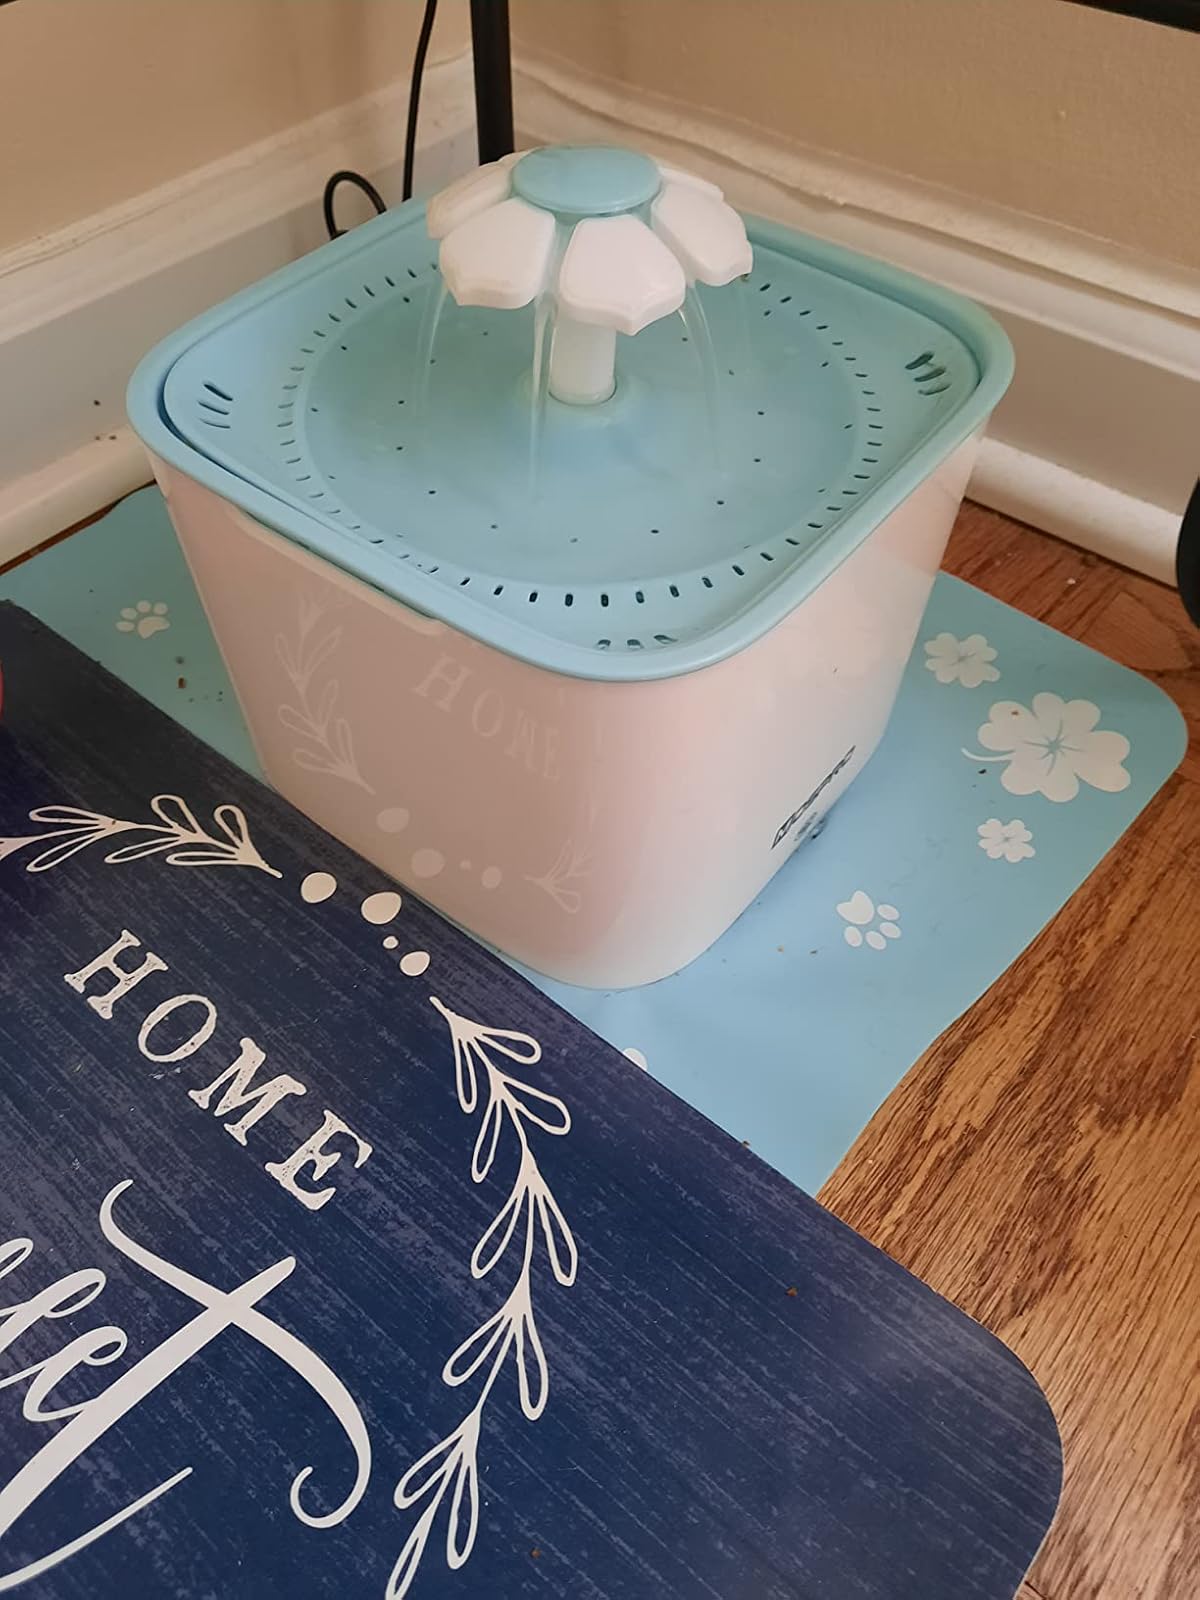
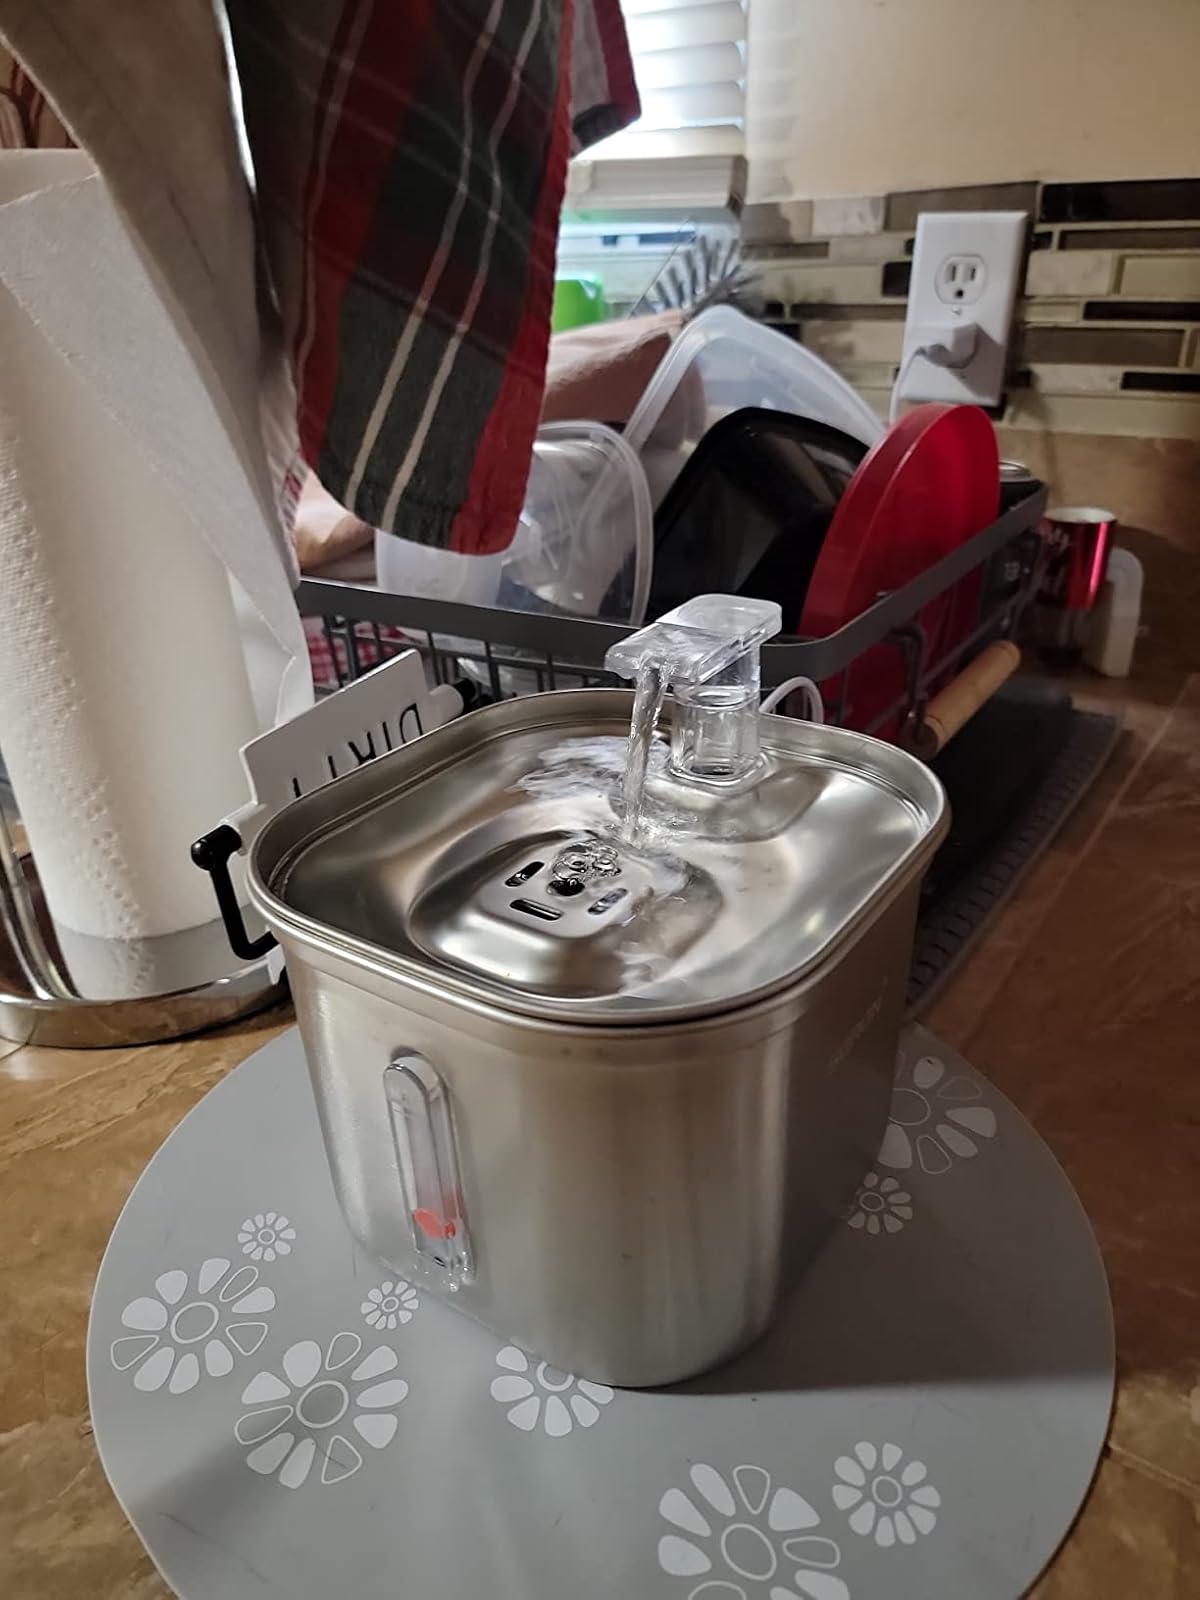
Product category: items_bowl
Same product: no